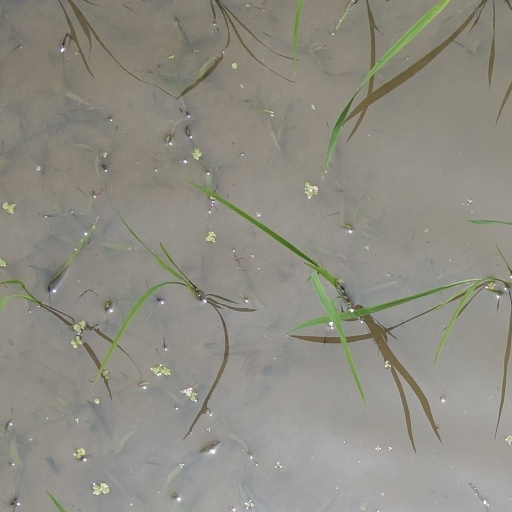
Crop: rice